Aalstermolen

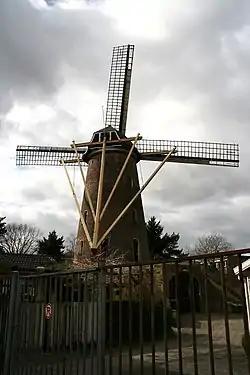
Aalstermolen in 2009

The Aalstermolen (English: "Aalster Mill") is a windmill located on the Raadhuisstraat 28A in Aalst, Waalre, in the province of North Brabant, Netherlands. Built in 1904 on an artificial hill, the windmill functioned as gristmill. The mill was built as a tower mill and its sails have a span of 25.70 meters. The mill has been a national monument (nr 38186) since 15 May 1968.